Ultramarine lorikeet

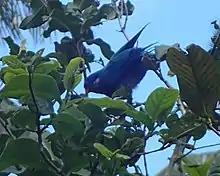
Vini ultramarina - Ua Huka - Hane - Marquesas Islands

"Vini ultramarina" feeds on a large variety of nectar, pollen, and flowers from various flowering trees. It seems to prefer flowers of the coconut palm and "Hibiscus tiliaceus". The bird's diet also includes multiple fruits and insects. The ultramarine lorikeet nests in tree cavities, especially in "Artocarpus altilis, Pometia pinnata, Pandanus tectorius, and Hibiscus tiliaceus." Little else is little known about this rare species.